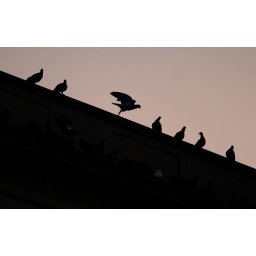
Kelly Lambert/Staff. A bird takes off from a roof top Wednesday, Aug. 19, 2009 in downtown Athens.